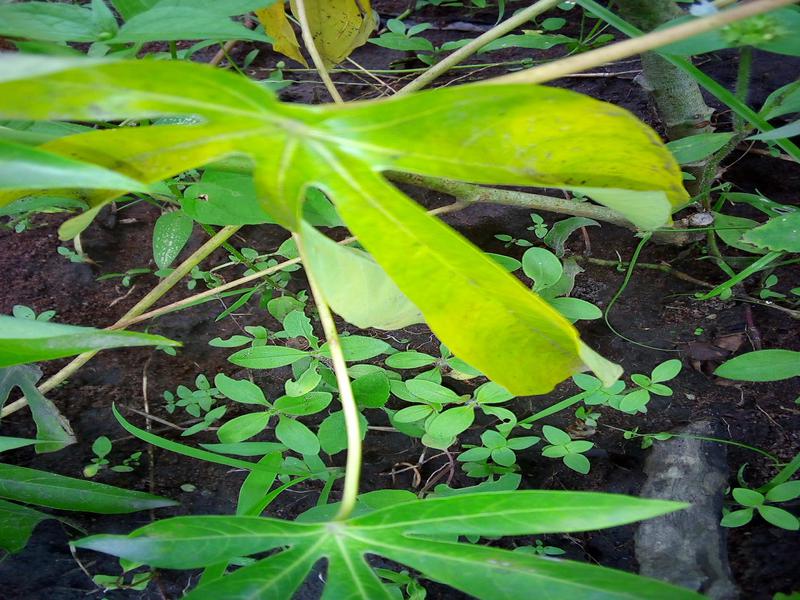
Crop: cassava
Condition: brown_streak_disease